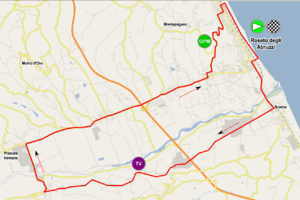
La 28ᵉ édition du Tour d'Italie féminin a lieu du 1ᵉʳ au 9 juillet 2017. La course fait partie de l'UCI World Tour féminin. Le parcours démarre du Nord-Est de l'Italie à Aquilée et se termine près de Naples à Torre del Greco.